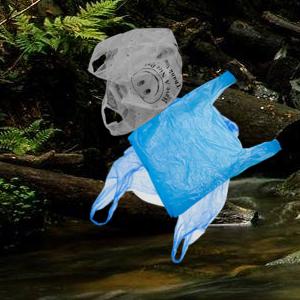
Label: plasticbags